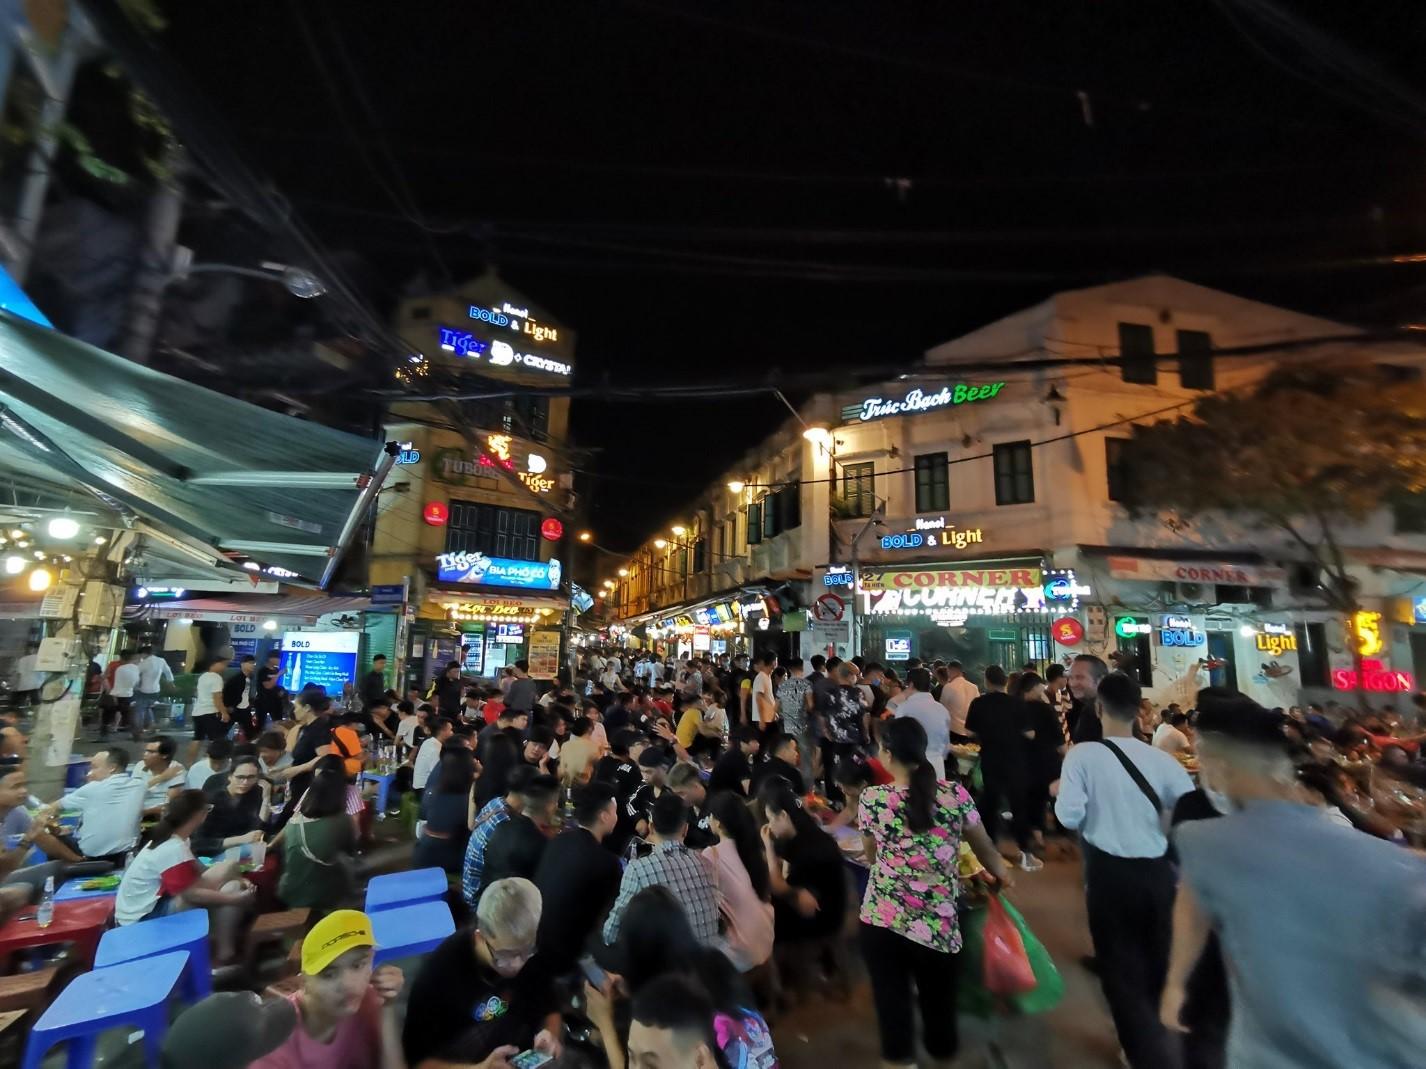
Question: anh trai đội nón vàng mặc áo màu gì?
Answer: mặc áo màu hồng